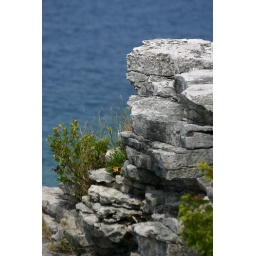
I loved the white rocks against the blue water.